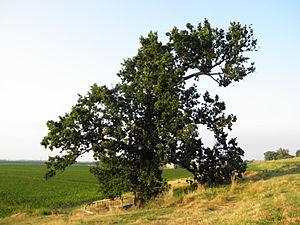
Ariano nel Polesine est une commune italienne de la province de Rovigo dans la région Vénétie en Italie.